The Young and Prodigious T. S. Spivet

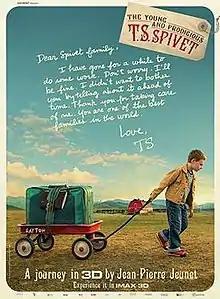
Theatrical release poster

The Young and Prodigious T.S. Spivet is a 2013 adventure drama film directed by Jean-Pierre Jeunet and co-written with Guillaume Laurant, an adaptation of the 2009 book "The Selected Works of T. S. Spivet" written by Reif Larsen. The film stars Helena Bonham Carter, Judy Davis, Callum Keith Rennie, and Kyle Catlett.